Igor Stravinsky

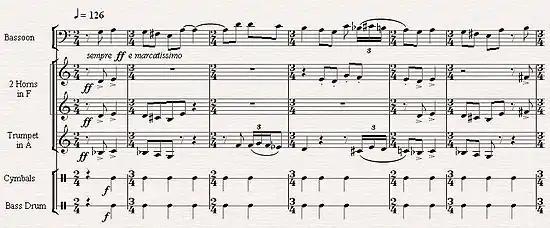
Excerpt from "Renard" (1916), showing the constant meter changes prevalent in much of Stravinsky's Russian period music

Russian composers often used large orchestration to feature many different timbres, and Stravinsky harnessed this idea in his first three ballets, often surprising the musicians and performers due to the orchestra's great force at certain moments. "The Firebird" used a harmonic structure that Stravinsky called "leit-harmony", a portmanteau of leitmotif and harmony used by Rimsky-Korsakov in his opera "The Golden Cockerel". The "leit-harmony" was used to juxtapose the protagonist, the Firebird, and the antagonist, Koschei the Deathless: the former was associated with whole-tone phrases and the latter with octatonic harmony. Stravinsky later wrote how he composed "The Firebird" in a state of "revolt against Rimsky", and that he "tried to surpass him with "ponticello", "col legno", "flautando", "glissando", and fluttertongue effects".